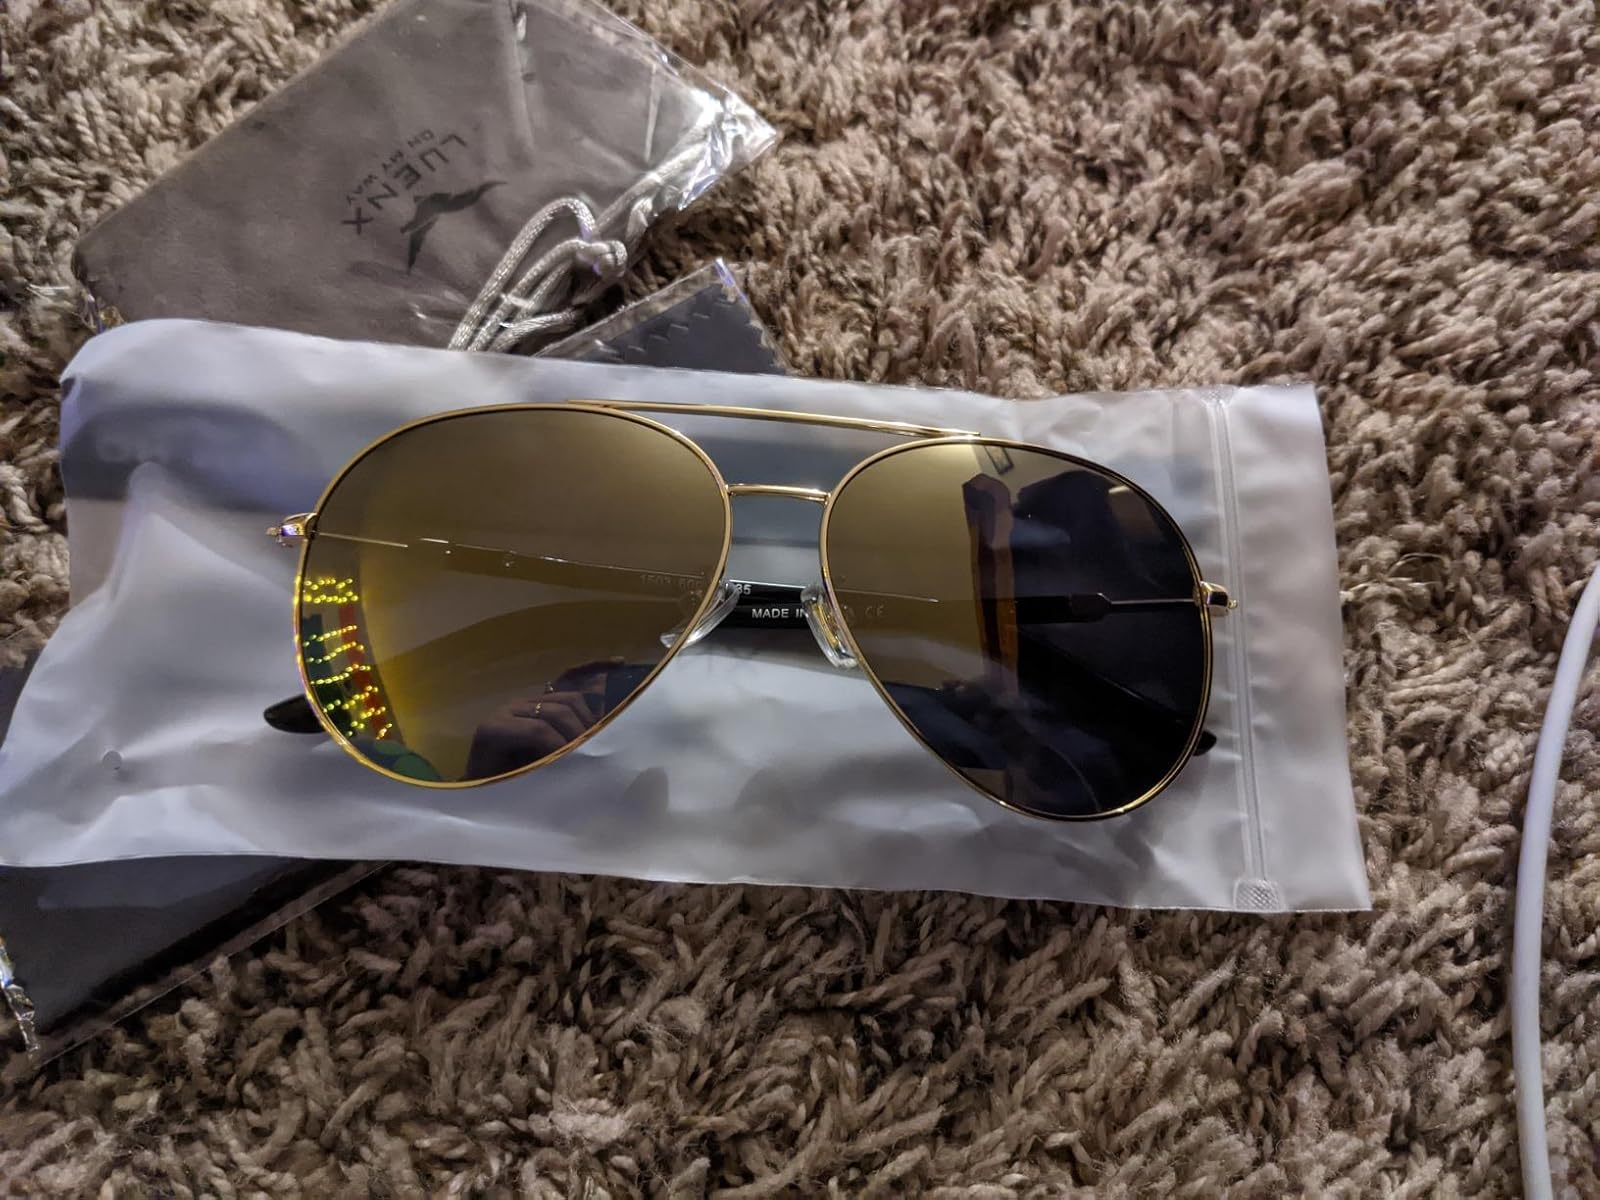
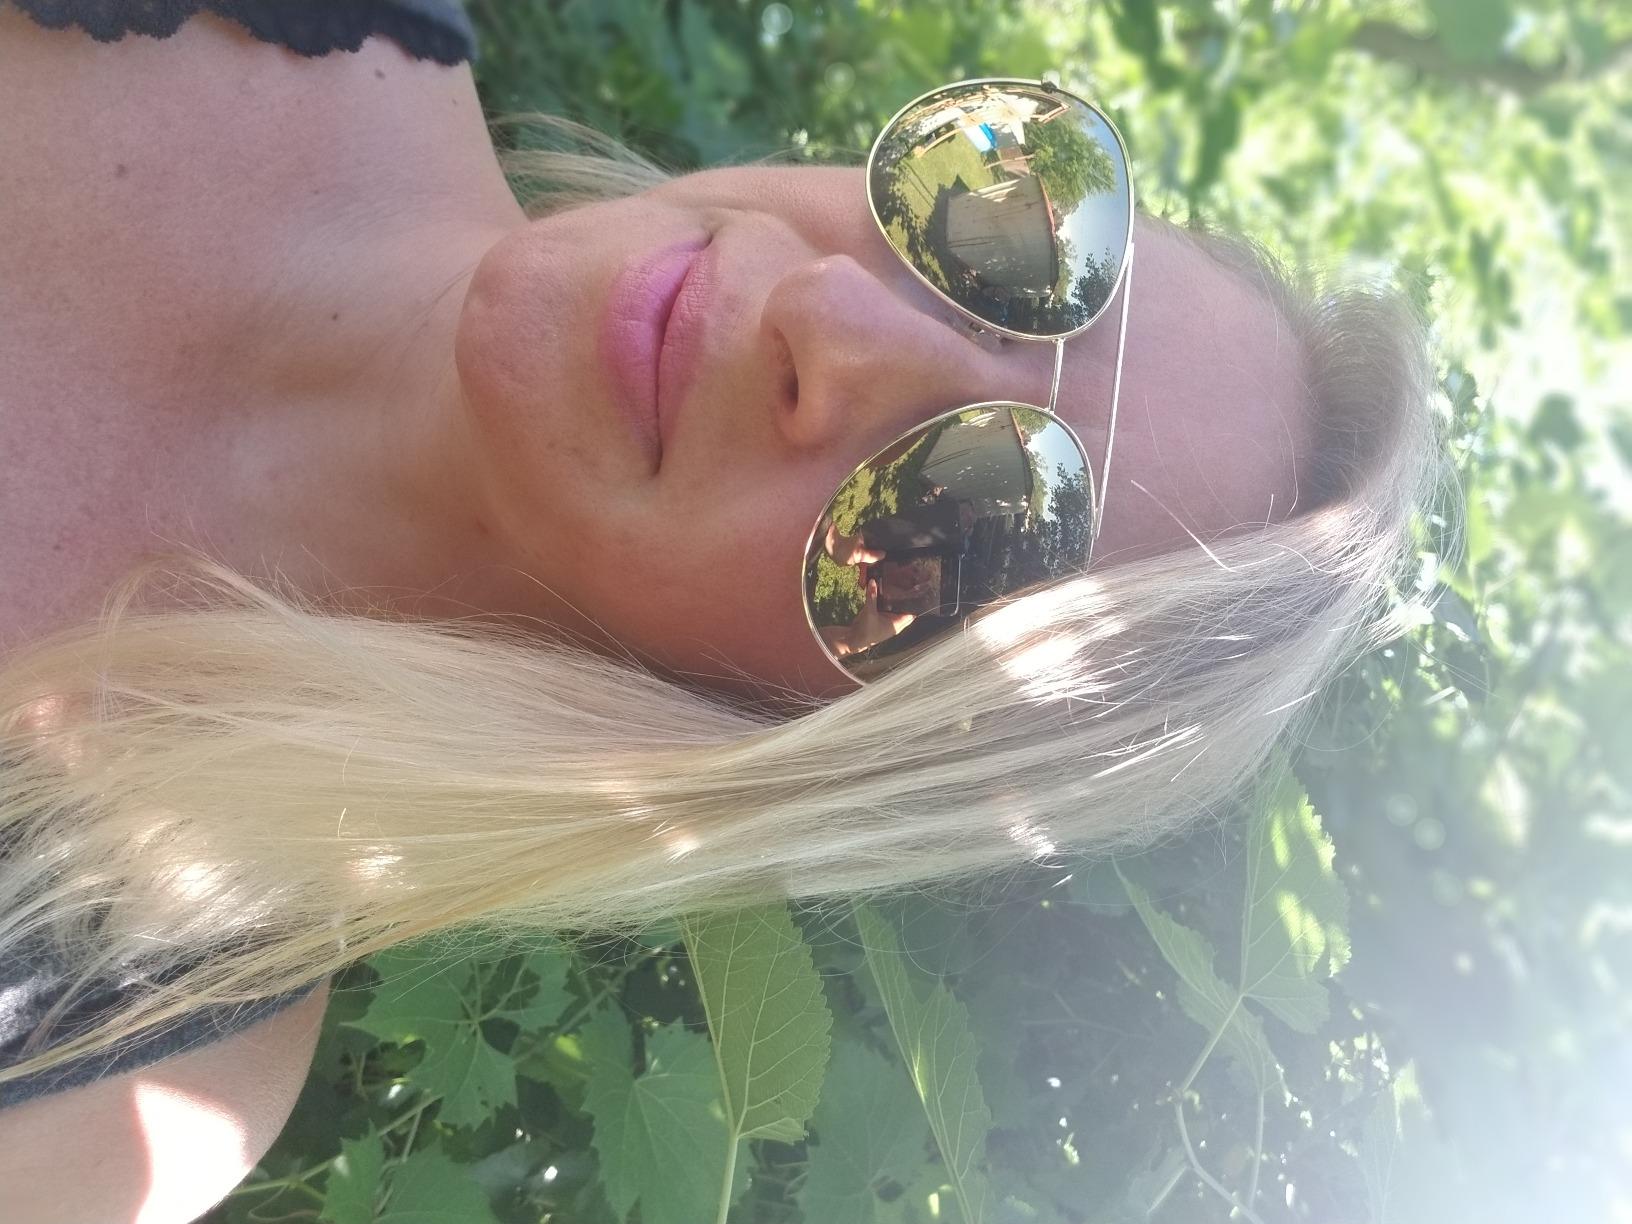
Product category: accessories_sunglasses
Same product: yes